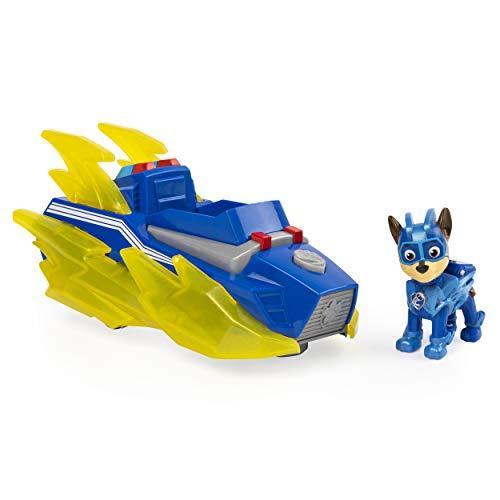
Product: Paw Patrol, Mighty Pups Charged Up Chase’s Deluxe Vehicle with Lights and Sounds
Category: Toys & Games | Baby & Toddler Toys
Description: The PAW Patrol Charged Up Chase Deluxe Vehicle makes a great gift for kids aged 3 and up.
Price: $14.99
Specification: ProductDimensions:3.8x8x6.5inches|ItemWeight:12ounces|ShippingWeight:12ounces(Viewshippingratesandpolicies)|ASIN:B07WHLYW7F|Itemmodelnumber:6058005|Manufacturerrecommendedage:36months-5years